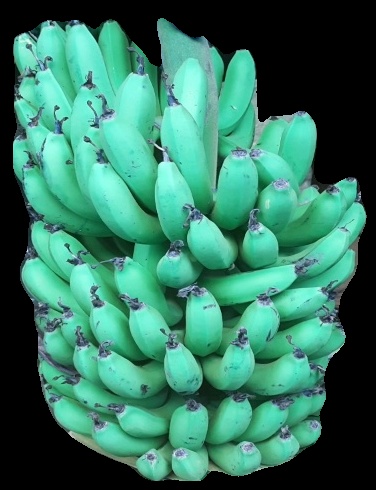
Variety: pachbale
Grade: grade1